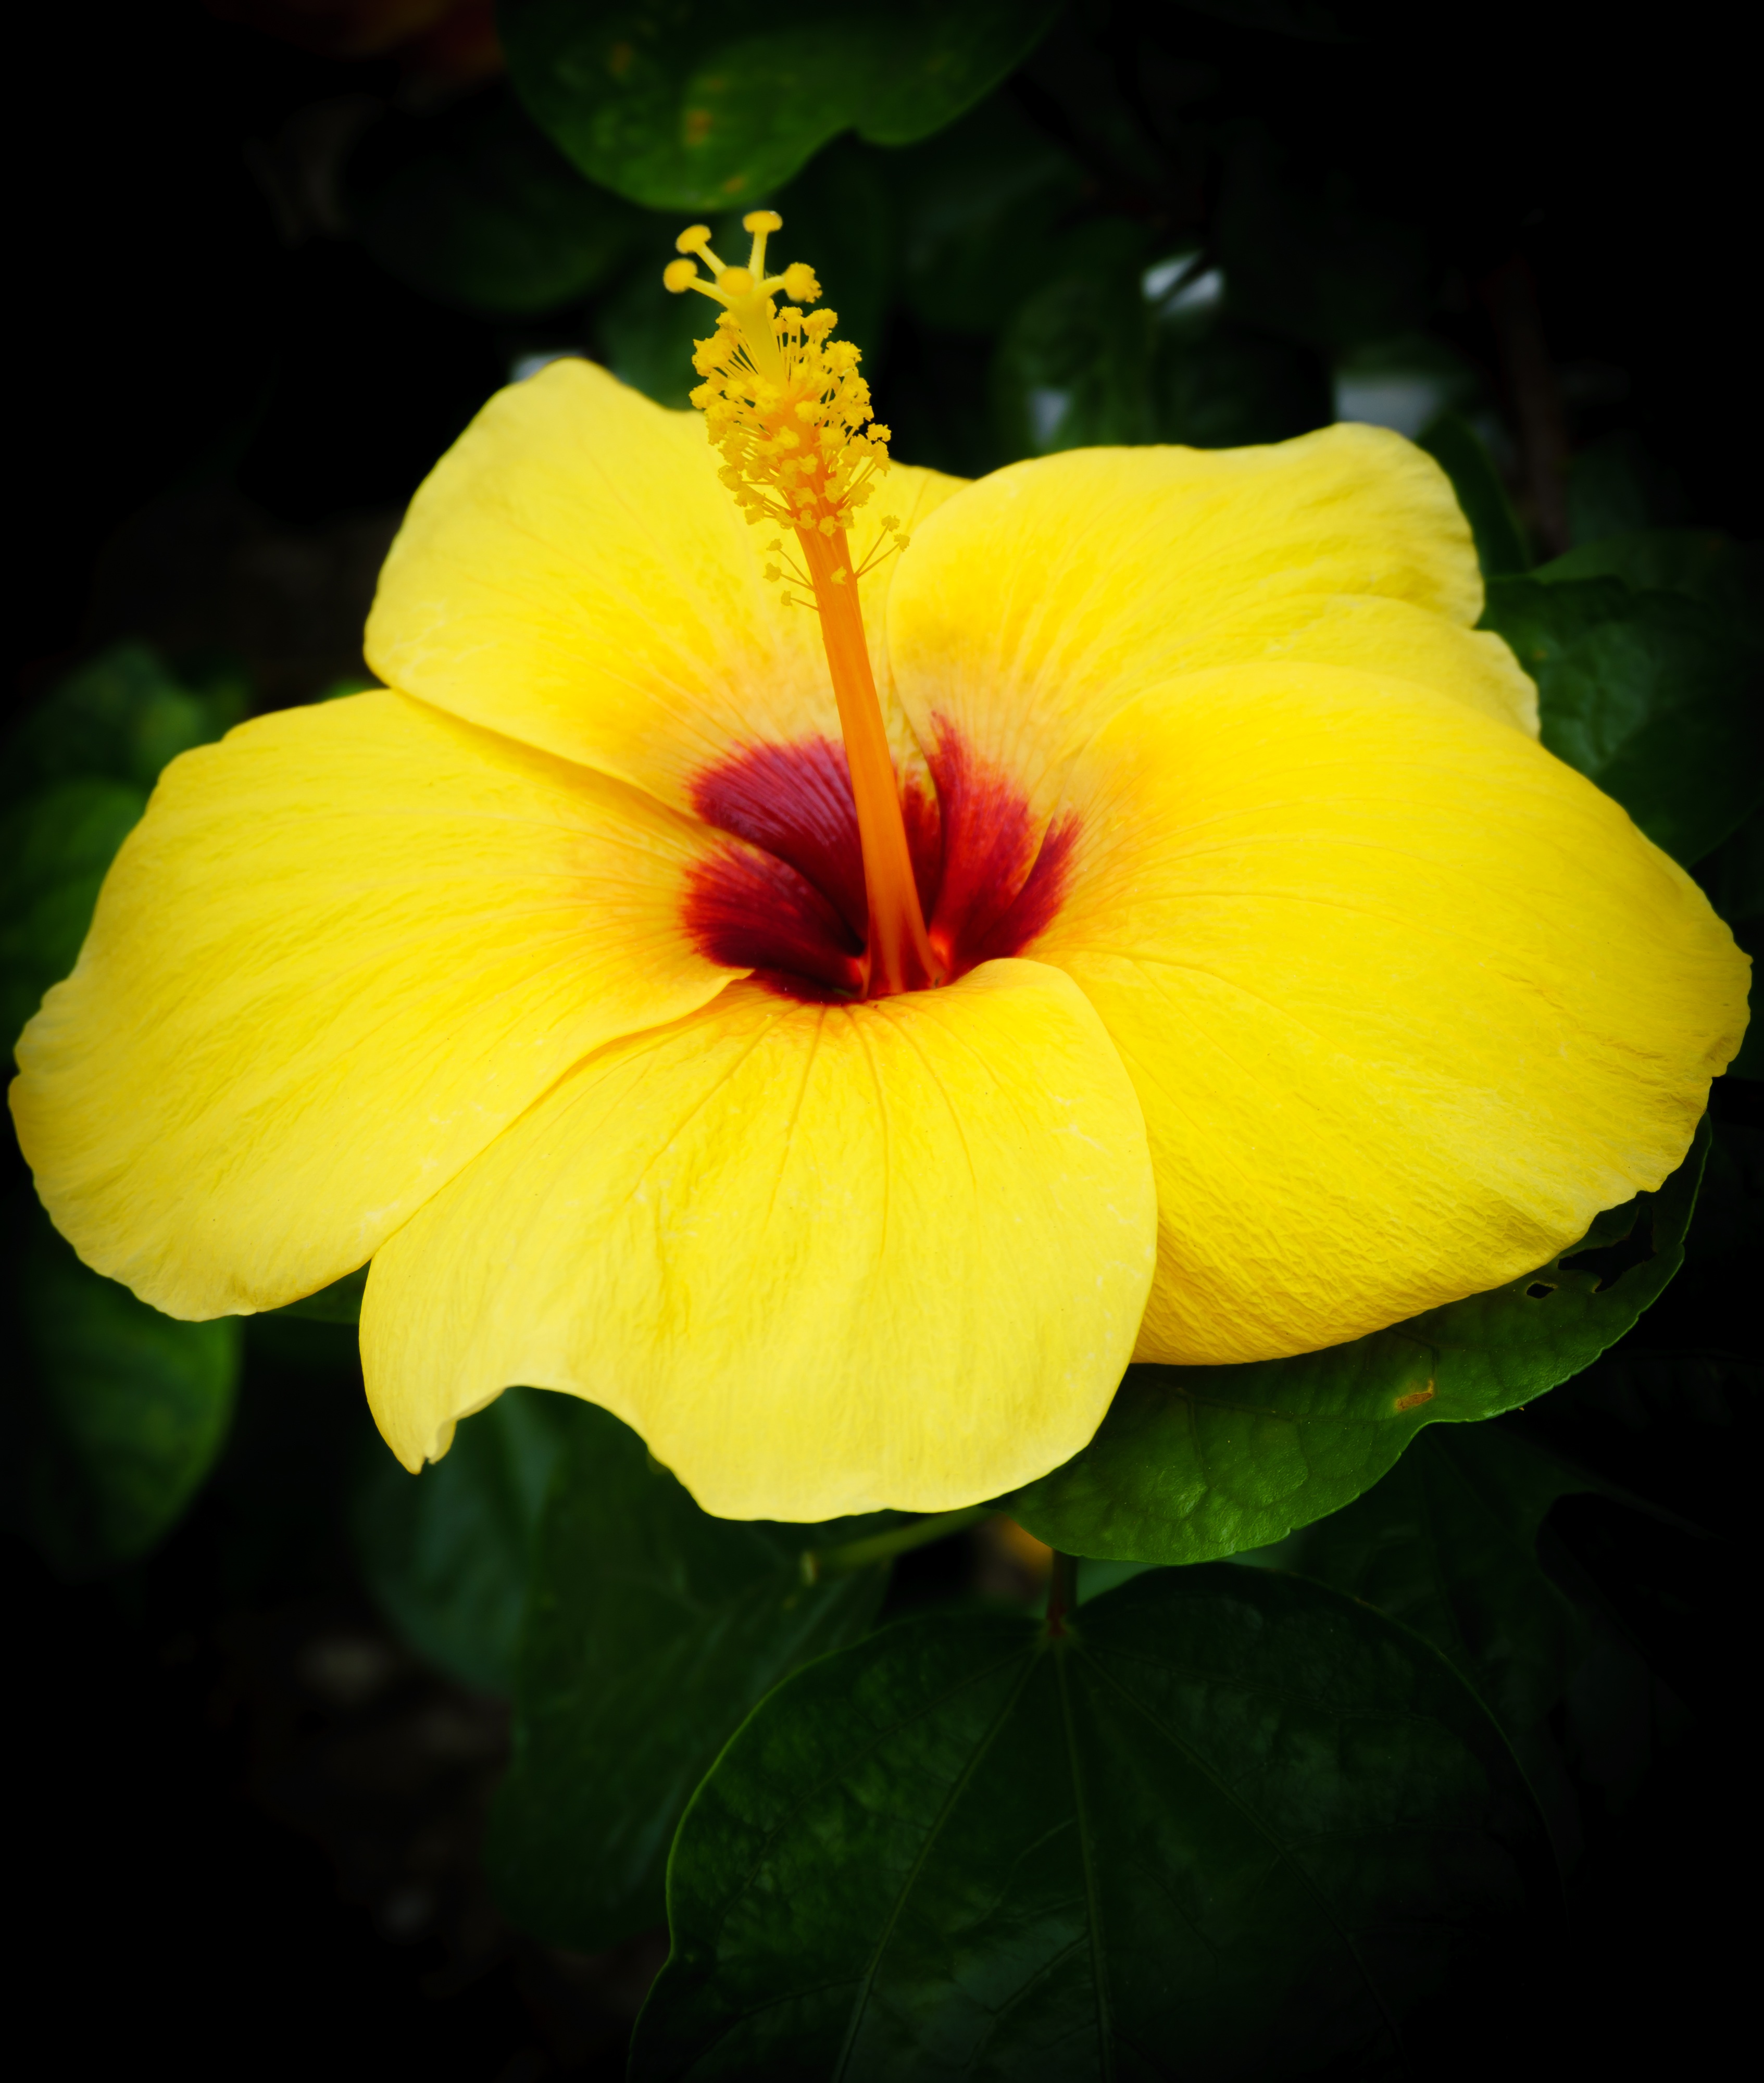
plant, flower, petal, botany, yellow, flora, hibiscus, malvales, macro photography, flowering plant, chinese hibiscus, plant stem, land plant